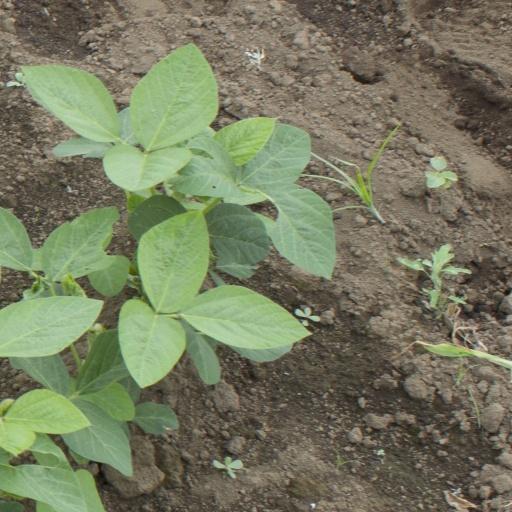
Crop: soybean